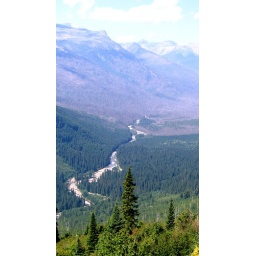
We followed the road along the river and it quickly climbed high above it.